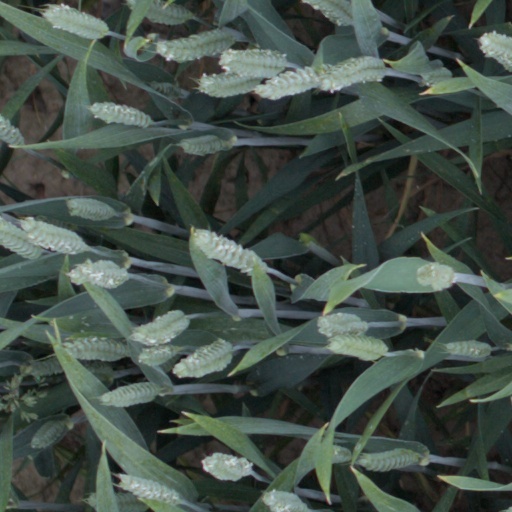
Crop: wheat